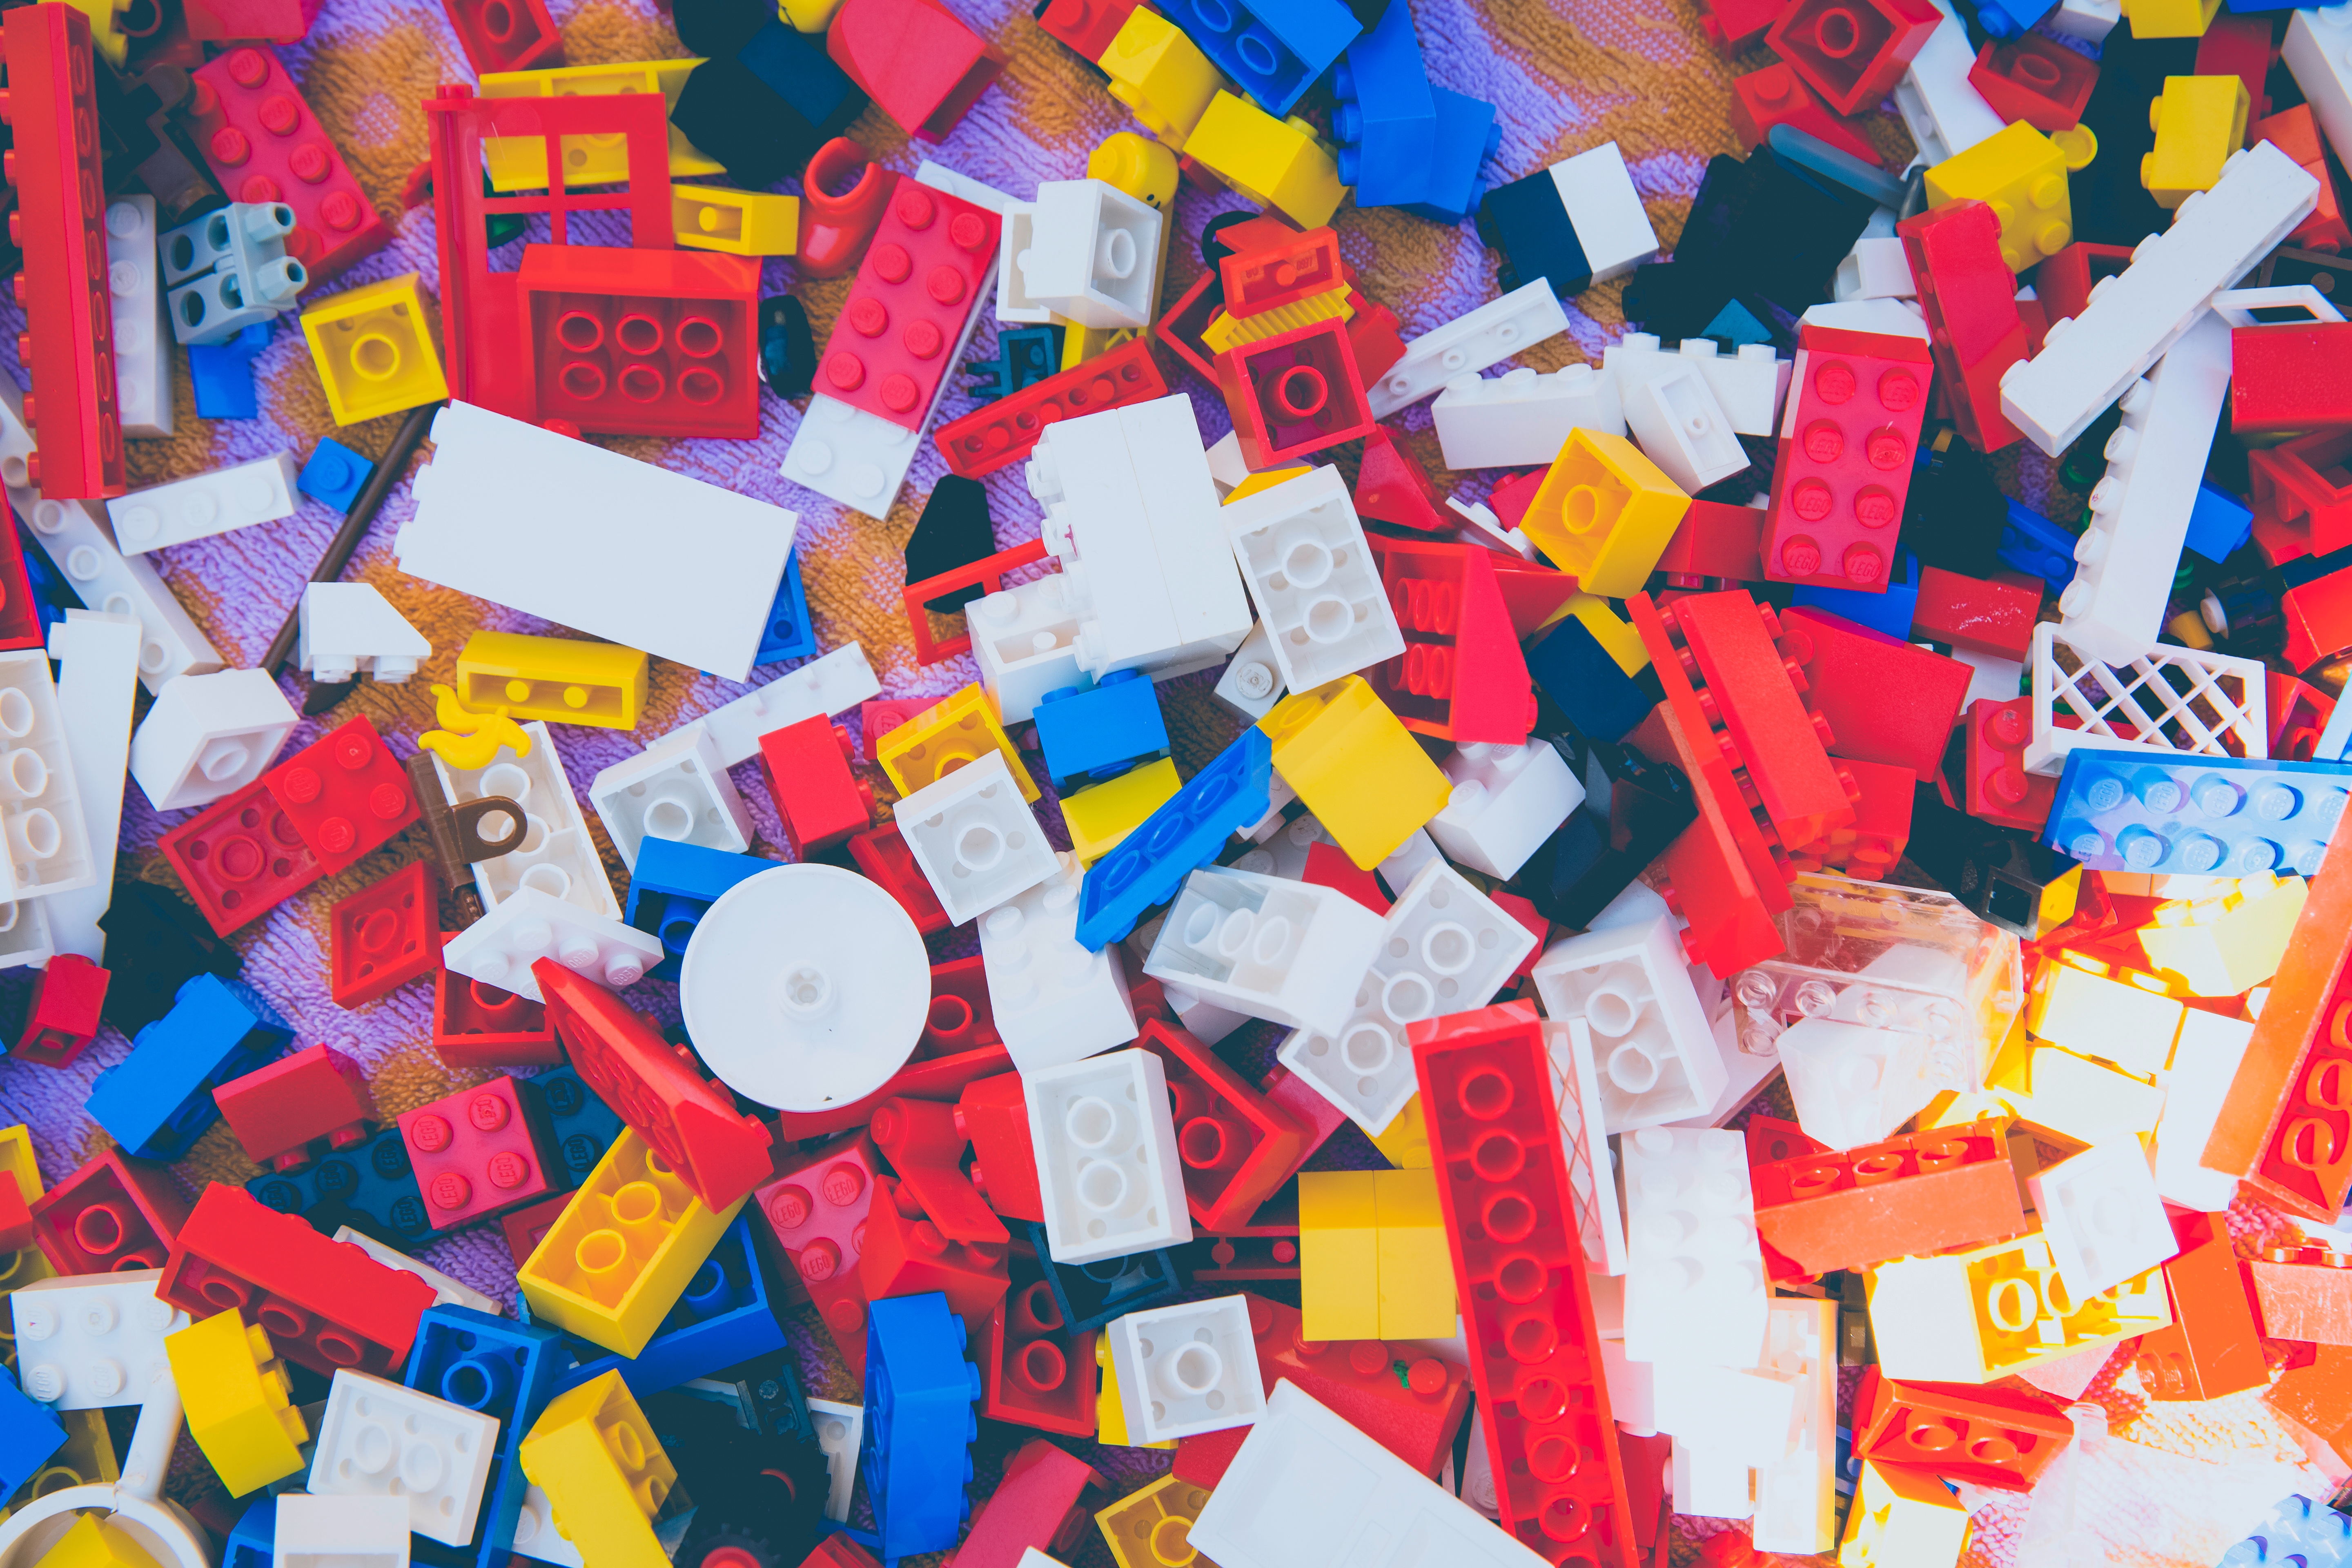
pattern, color, painting, art, illustration, design, collage, modern art, child art